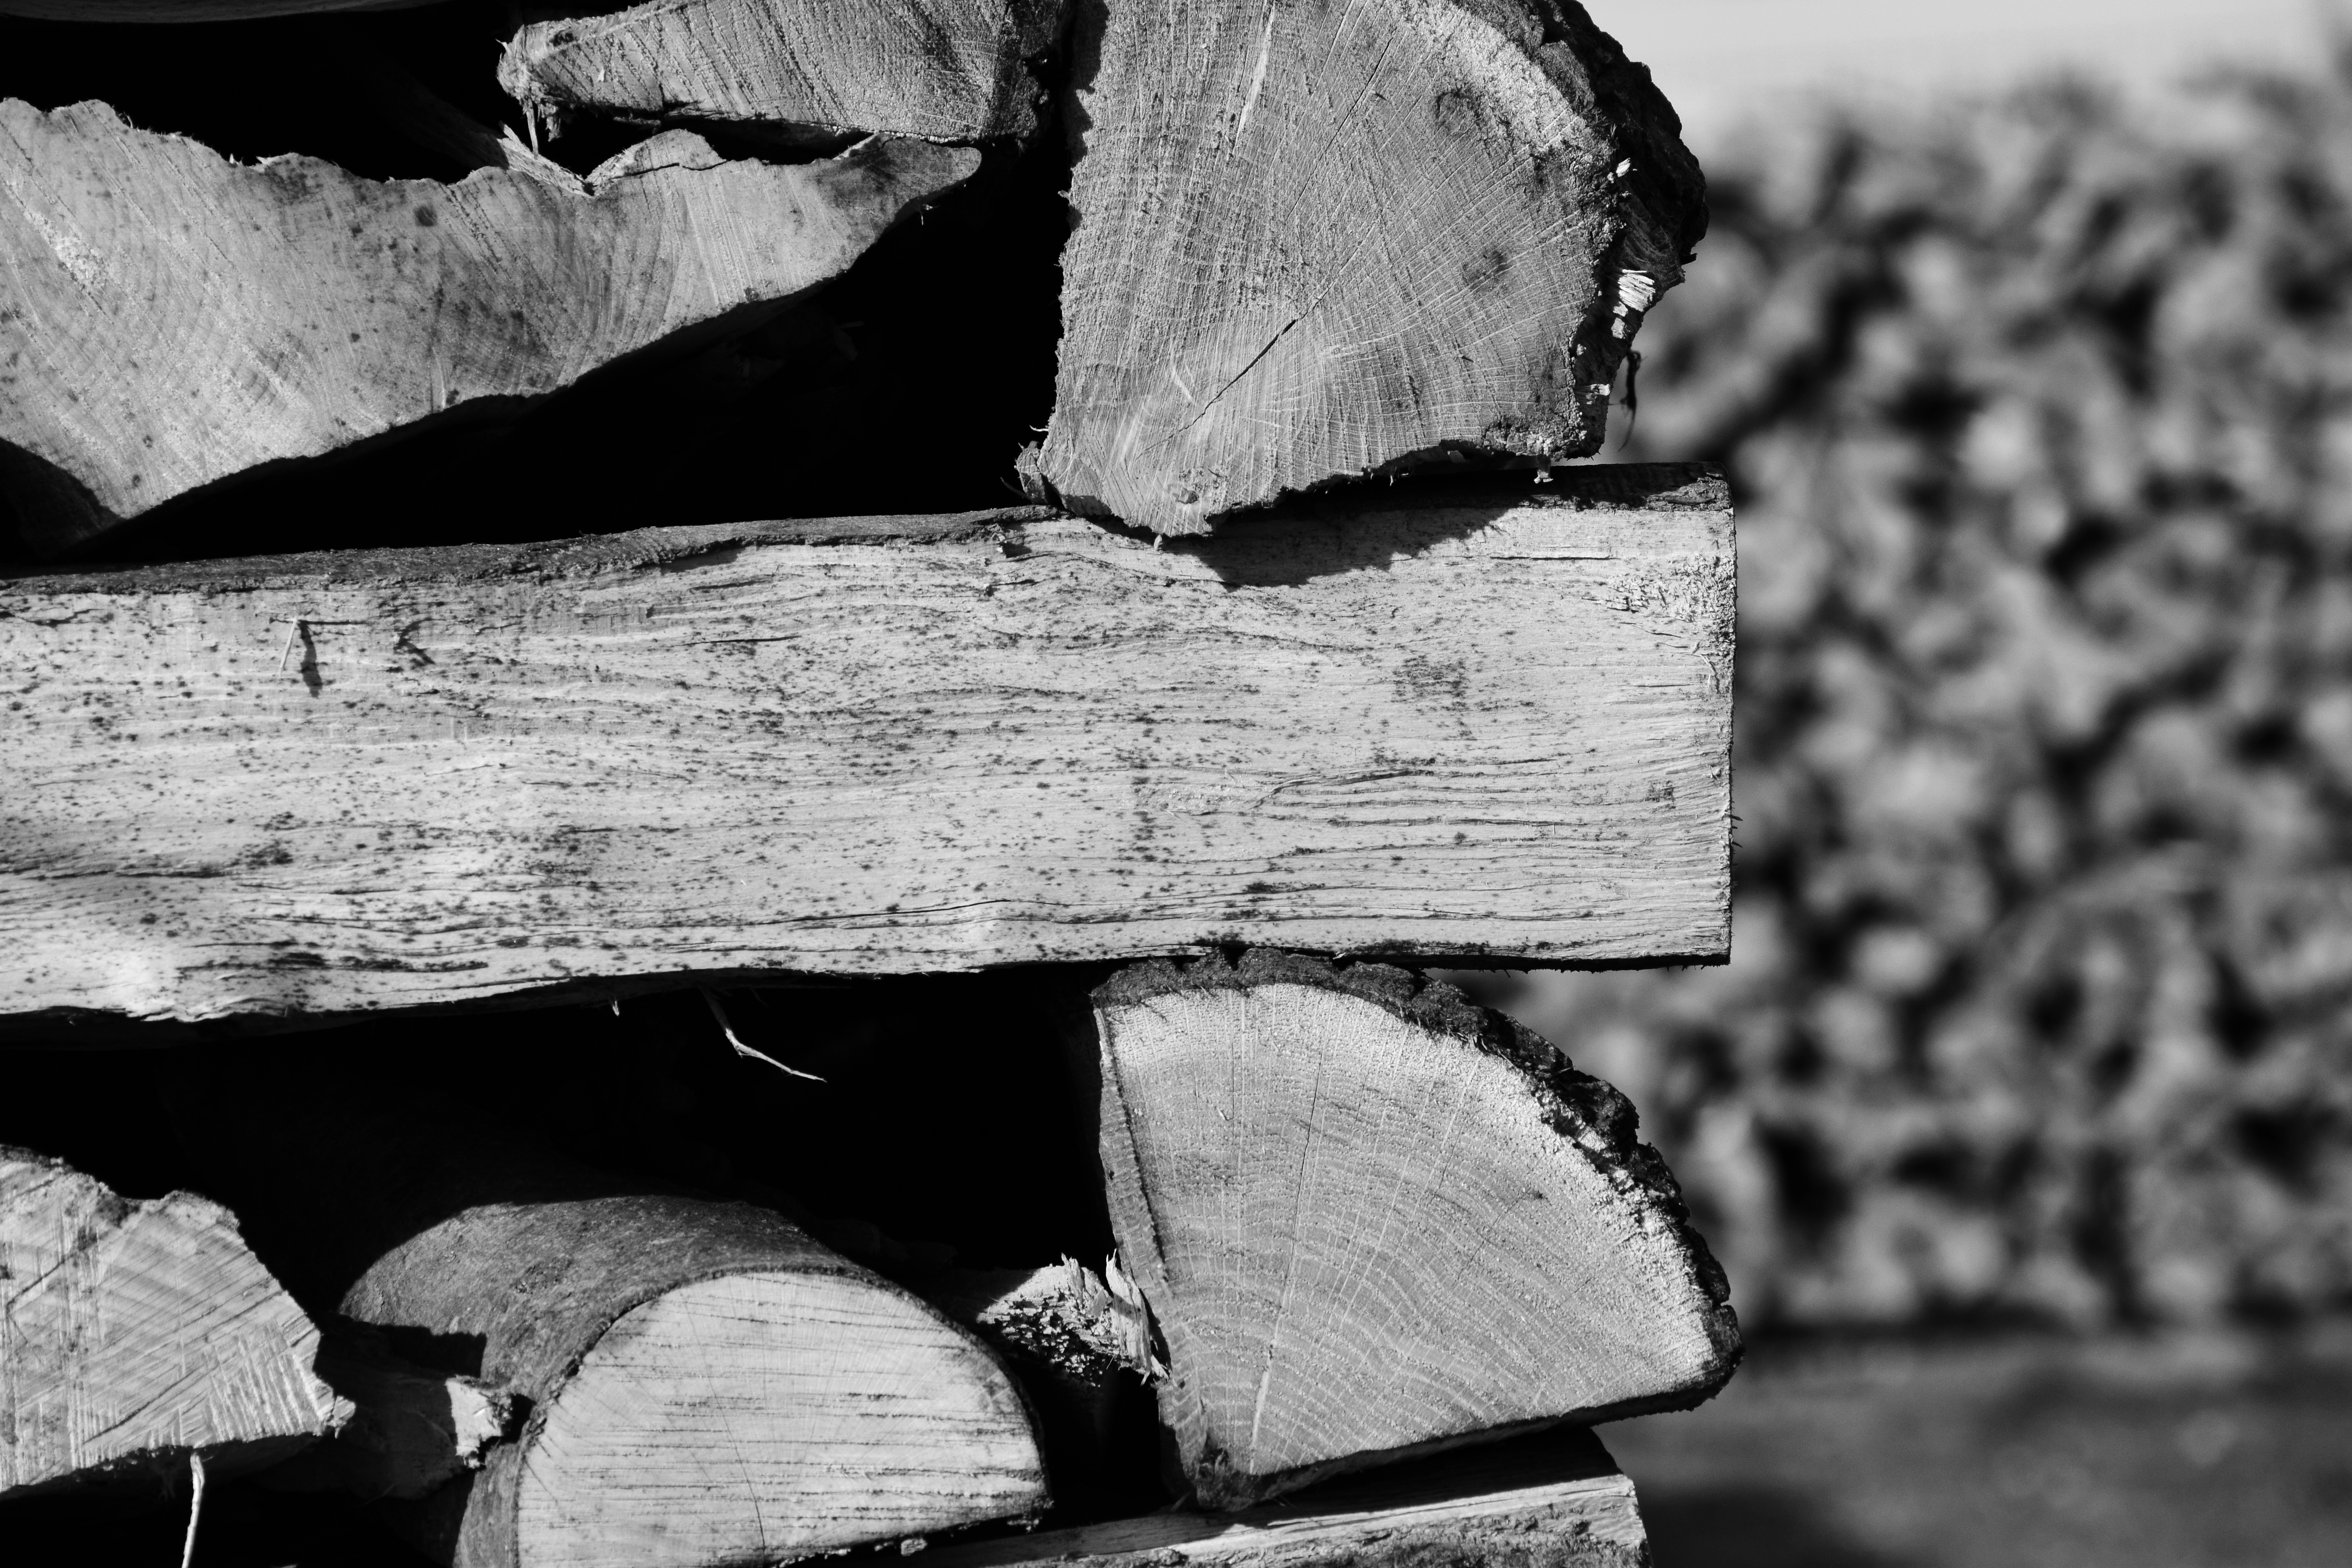
tree, nature, rock, black and white, wood, white, photography, texture, leaf, log, firewood, stack, black, monochrome, material, storage, close up, background, stock, photograph, like, bavaria, timber, sawed off, stacked up, holzstapel, growing stock, sawn, monochrome photography